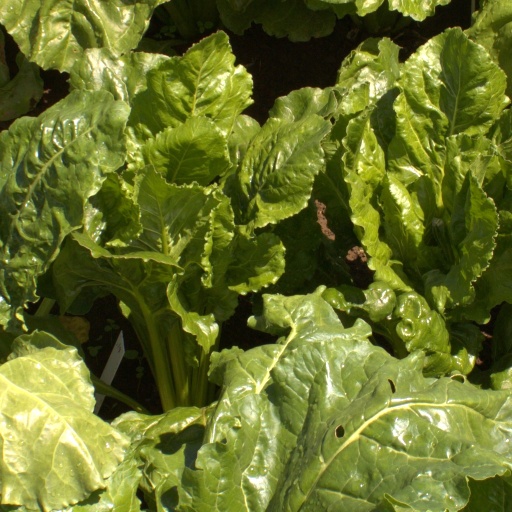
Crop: sugar beet